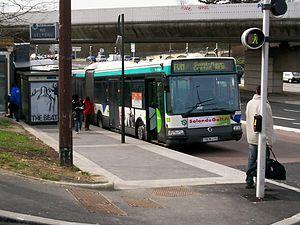
Le Trans-Val-de-Marne, souvent abrégé en Tvm, est une ligne de bus à haut niveau de service exploitée par la Régie autonome des transports parisiens sous l'indice interne 14. Cette ligne de bus mise en service le 1ᵉʳ octobre 1993, presque intégralement en site propre, est destinée à faciliter les déplacements de banlieue à banlieue à l'intérieur du département du Val-de-Marne, en Île-de-France. Elle remplace l'ancienne ligne RATP 392, qui reliait, depuis 1969, la gare de Saint-Maur - Créteil à l'arrêt Marché d'Intérêt National-Porte de Thiais, situé à Rungis.